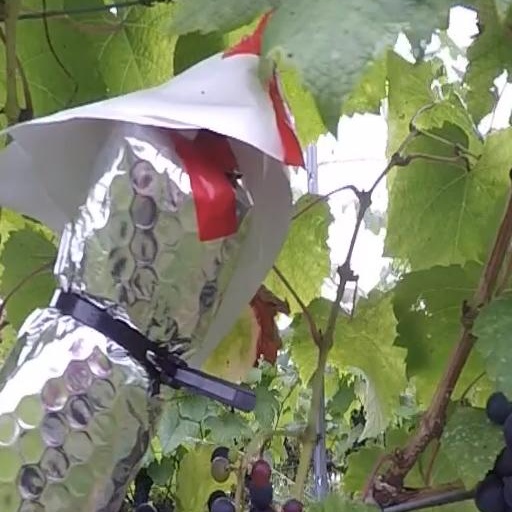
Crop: grape